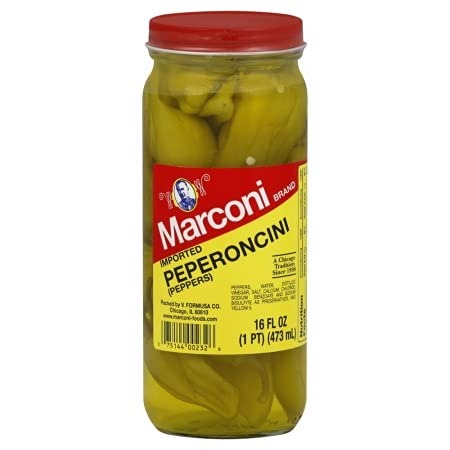
Item Name: MARCONI PEPPERONCINI IMPORTED-16 OZ -Pack of 12
Bullet Point 1: Product - Imported Peperoncini Peppers
Bullet Point 2: Good source of vitamin C
Bullet Point 3: Low calorie
Bullet Point 4: Low cholesterol
Bullet Point 5: Pack Of 12
Product Description: Features. Product - Imported Peperoncini Peppers. Good source of vitamin C. Low calorie. Low cholesterol. Pack Of 12. Net Weight - 16 fl oz.
Value: 16.0
Unit: Fl Oz

Price: 70.99